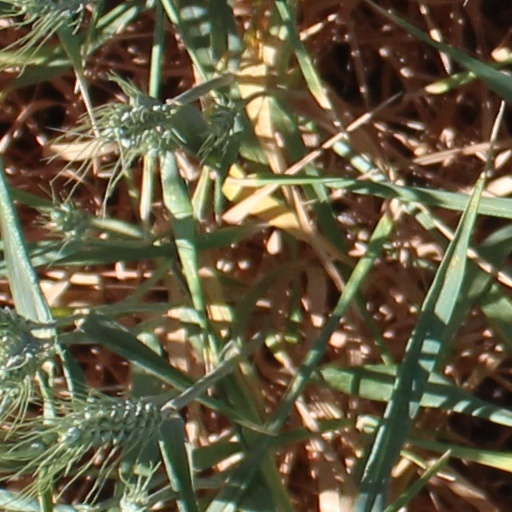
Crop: wheat